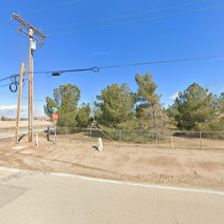
Label: streetView